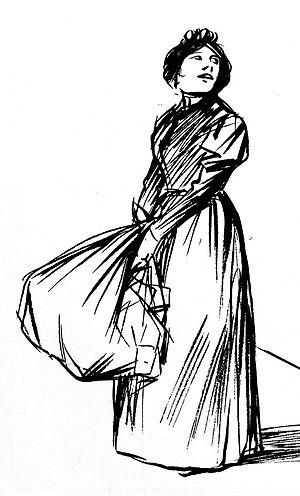
Blanchisseuse emportant le linge à laver. Détail d'un dessin politique paru dans la revue anti dreyfusarde Psst
La Mi-Carême à Paris, longtemps appelée également Fête des Blanchisseuses, est de facto au moins depuis le XVIIIᵉ siècle la fête des femmes de Paris dans le cadre du très féminin Carnaval de Paris.
Une lavandière désigne toute femme qui lavait autrefois le linge essentiellement avec des cendres et de l'eau chaude, puis à la main ou au battoir, dans un cours d'eau ou un lavoir. Une lavandière peut donc représenter aussi bien une ménagère active, maîtresse de maison ou employée préposée au service de nettoyage du linge de toutes sortes, qu'une femme exerçant cette profession, reconnue unanimement pour sa dureté, à plein ou mi-temps. Lavandière est un terme provençal et du pourtour méditerranéen, et a été plus largement utilisé pour désigner toute femme lavant le linge au lavoir grâce à la chanson Les Lavandières du Portugal à la fin des années 1950.